Dogecoin

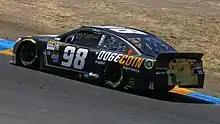
Josh Wise's Dogecoin-sponsored Chevrolet in 2014

On March 25, 2014, the Dogecoin community successfully raised Ð67.8 million (around US$55,000 at the time) in an effort to sponsor NASCAR Sprint Cup Series driver Josh Wise. Nicknamed the "Moonrocket", the No. 98 car featured a Dogecoin/Reddit-sponsored paint scheme and was driven by Wise at the Aaron's 499 at Talladega Superspeedway. Wise and the car were featured for nearly a minute, during which the race commentators discussed Dogecoin and the crowdfunding effort, while finishing twentieth and narrowly avoiding multiple wrecks.